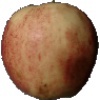
Label: red_apple